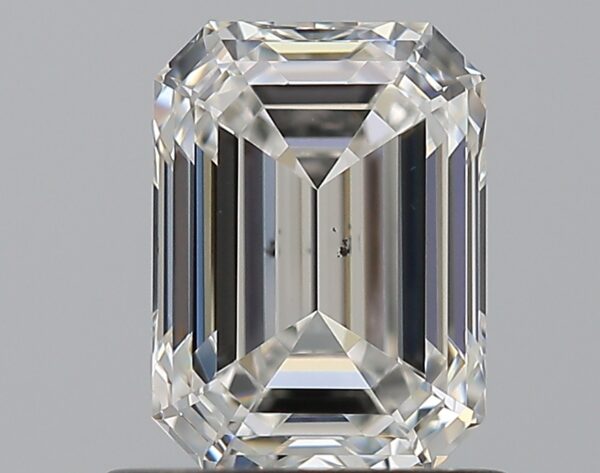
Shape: emerald
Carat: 1.01
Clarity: VS2
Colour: G
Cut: EX
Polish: EX
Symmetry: EX
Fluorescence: N
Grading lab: GIA
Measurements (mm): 6.54 x 4.81 x 3.27